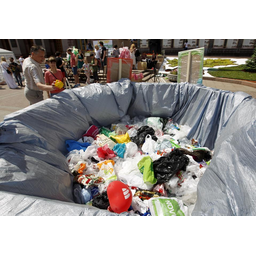
Label: plastic